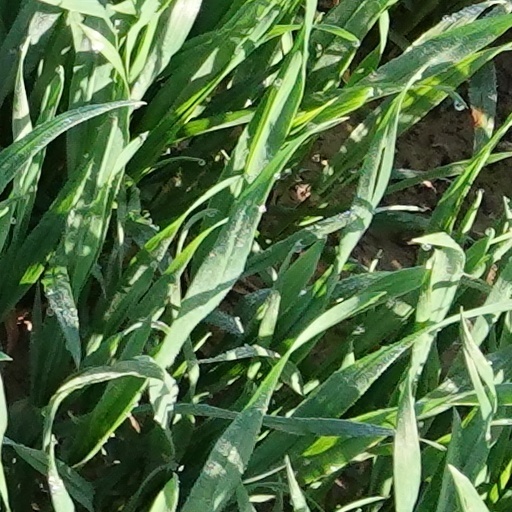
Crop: wheat